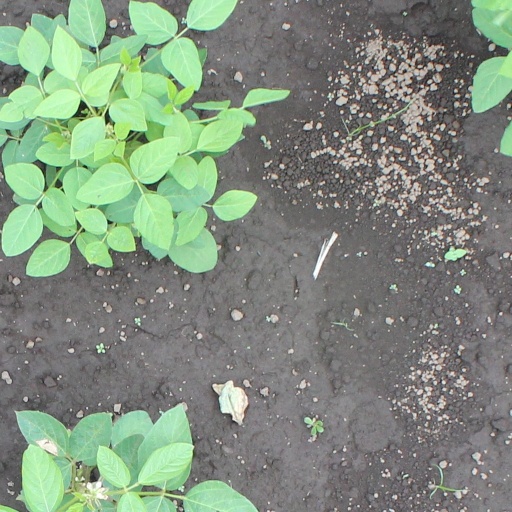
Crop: soybean